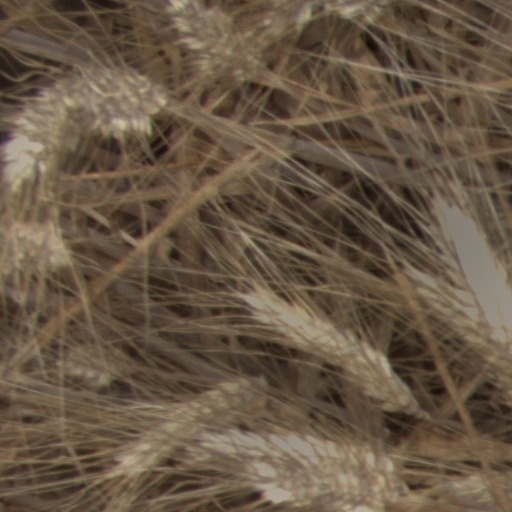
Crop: wheat